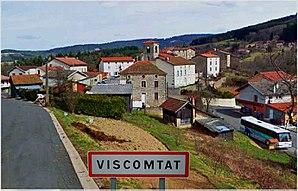
entrée du bourg par le haut